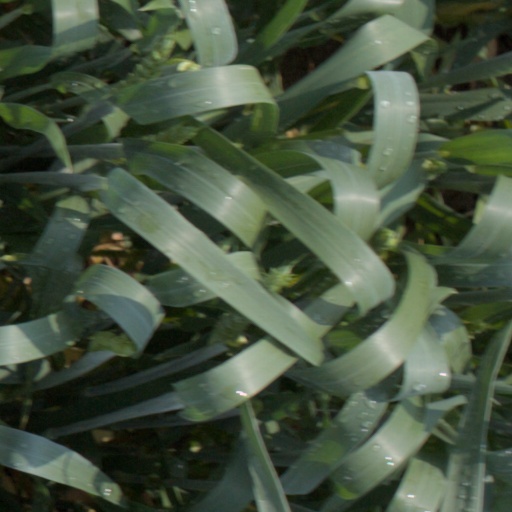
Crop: wheat